VA-176 (U.S. Navy)

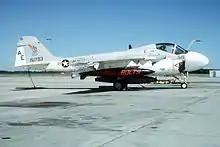
VA-176 KA-6D "Intruder" tanker aircraft

CVW-10 was shifted in 1966 to the , which was used as an attack carrier for three deployments to Vietnam. During the 1966 deployment two members of the squadron became known by successfully engaging a Vietnam People's Air Force MiG-17, an unusual instance of propeller-driven aircraft defeating a jet-powered adversary.